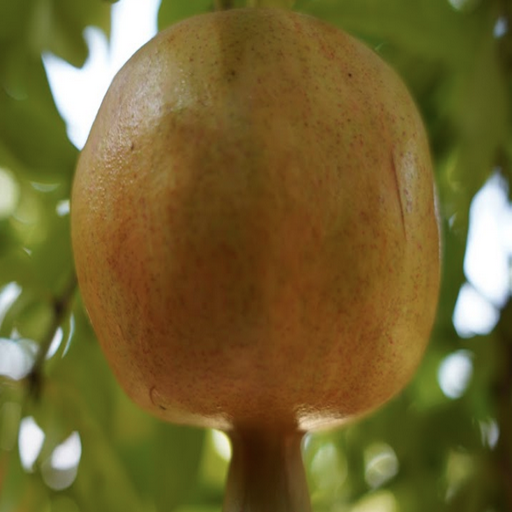
Label: Healthy